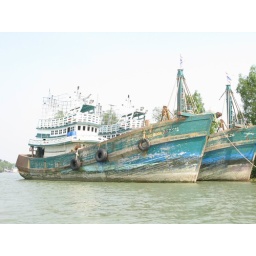
Fishing boat in Mae Glong- this part of river is only 5 Km from the sea.